Dylan Thomas

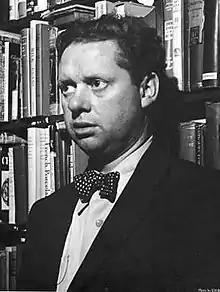
Thomas at the Gotham Book Mart in New York, 1952

Dylan Marlais Thomas (27 October 1914 – 9 November 1953) was a Welsh poet and writer, whose works include the poems "Do not go gentle into that good night" and "And death shall have no dominion", as well as the "play for voices" "Under Milk Wood". He also wrote stories and radio broadcasts such as "A Child's Christmas in Wales" and "Portrait of the Artist as a Young Dog". He became widely popular in his lifetime, and remained so after his death at the age of 39 in New York City. By then, he had acquired a reputation, which he had encouraged, as a "roistering, drunken and doomed poet".